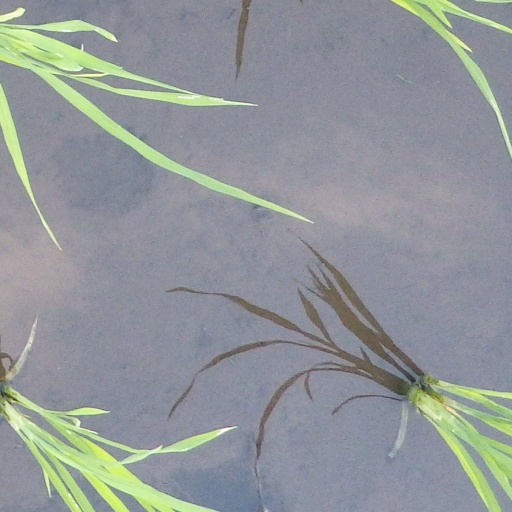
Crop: rice